Terence Percy

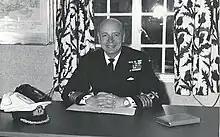
Terence Percy

Terence "Pablo" Gerard Vaughan Percy DSC (29 August 1919 – 19 January 2015) was a Royal Navy officer of the Second World War in command of the 848th Naval Air Squadron on the carrier HMS "Formidable". The squadron flew Grumman Avenger torpedo bombers and returning from a raid over Okinawa in May 1945, Percy was lucky to escape a Japanese Kamikaze attack on the "Formidable" in which his wingman died. Percy was awarded the Distinguished Service Cross for his many sorties during this time. In 1942 he had also been fortunate to escape when he was forced to ditch his aircraft in the North Sea due to mechanical failure. On another occasion he narrowly escaped a V1 rocket attack.